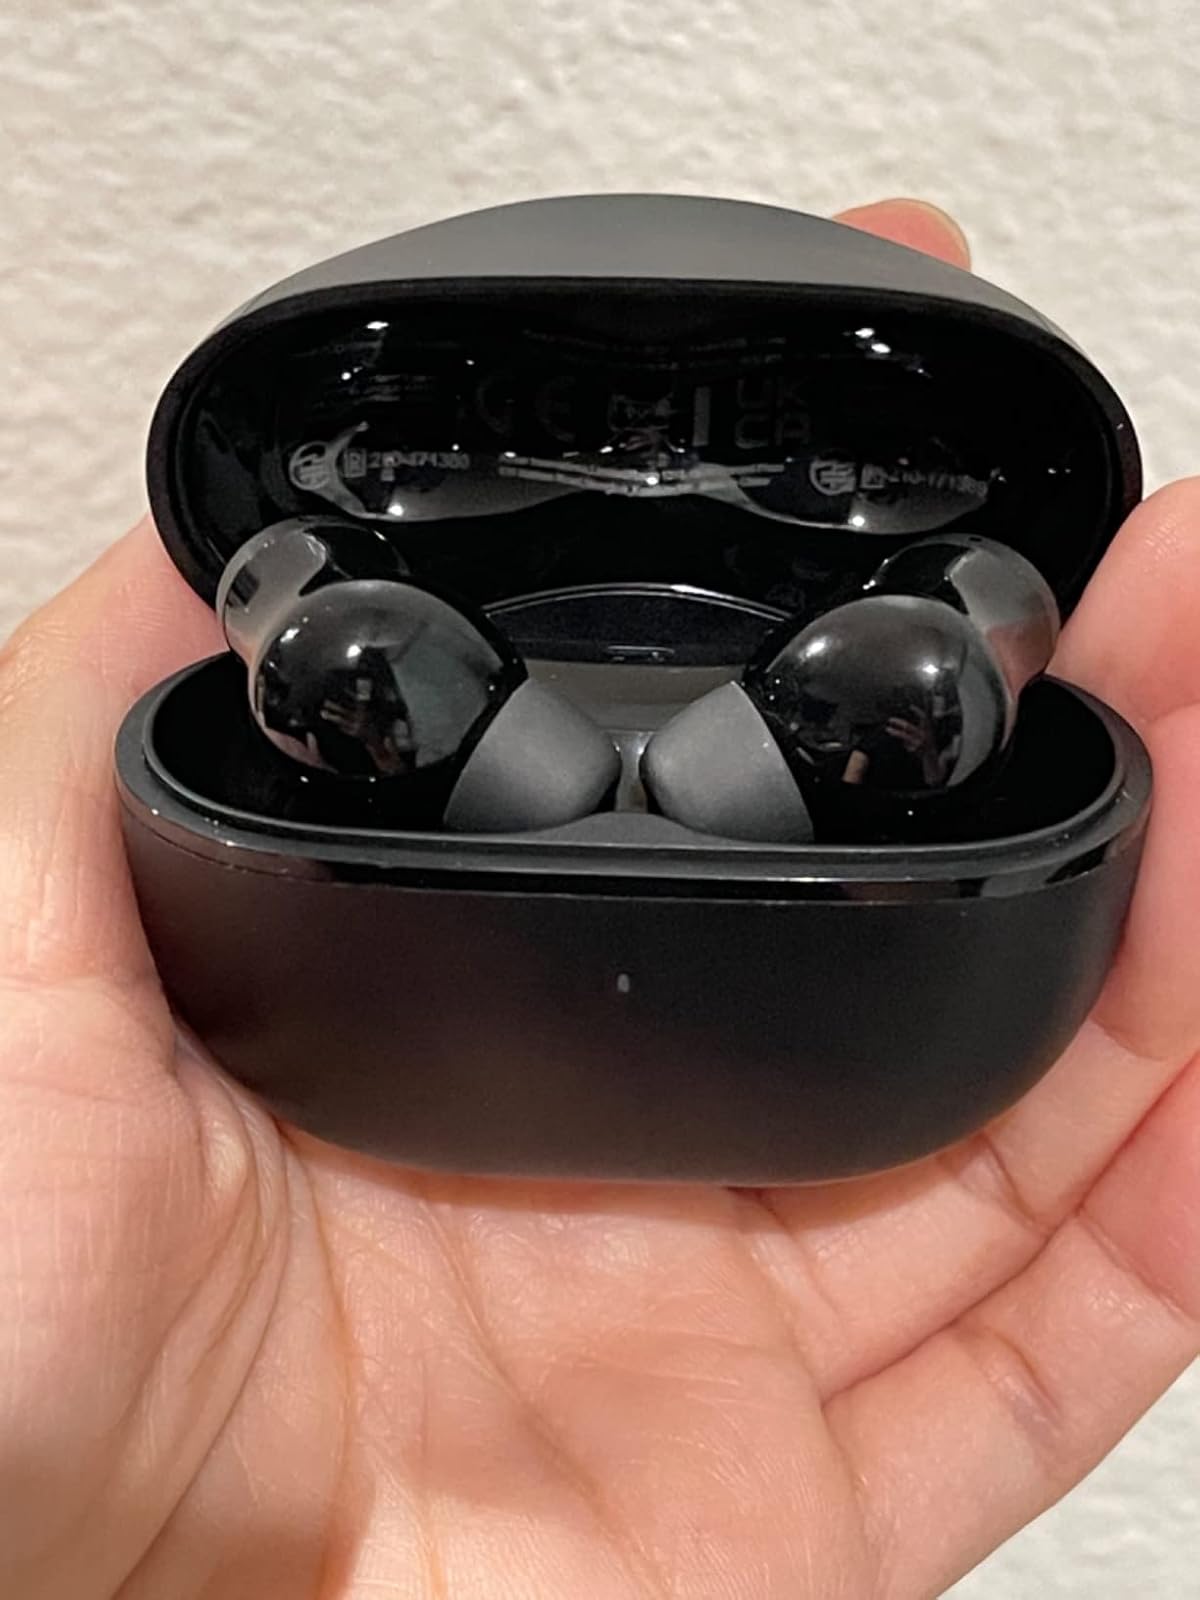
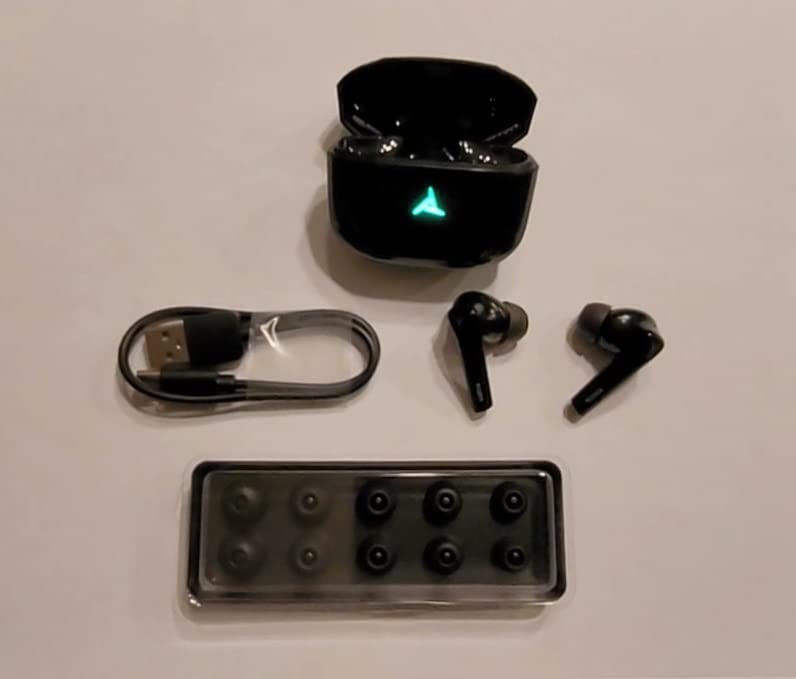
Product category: earbuds
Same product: no